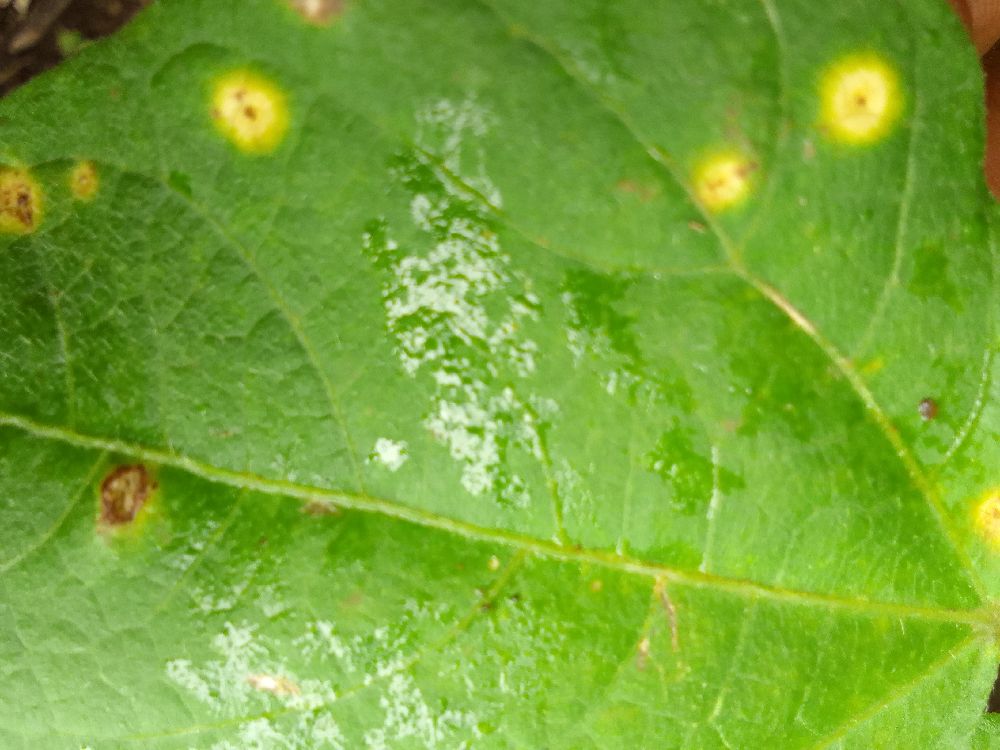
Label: rust